Describe the emotion expressed in this image:  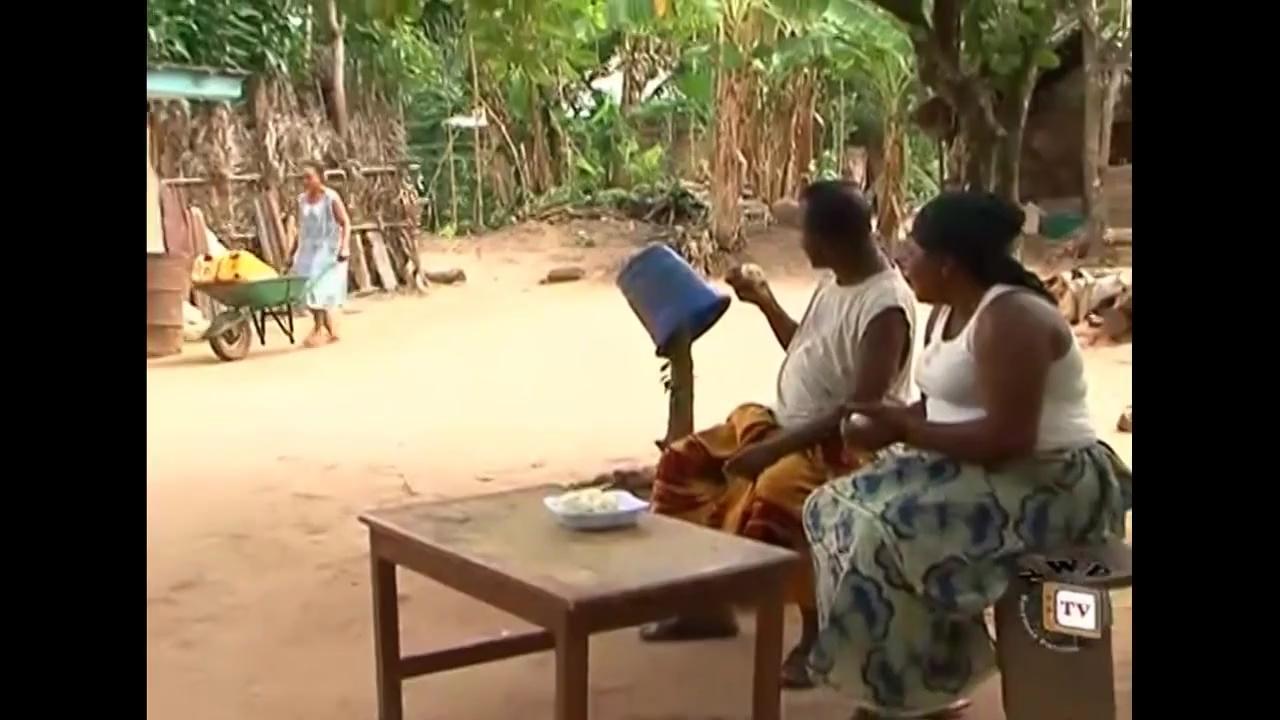
This person displays Fear, valence and arousal with high intensity.